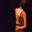
Label: man